Dead Rising (video game)

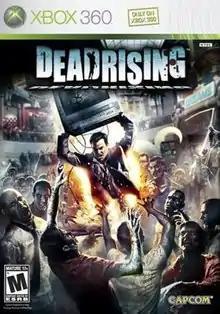
North American cover art

is a 2006 action-adventure game developed and published by Capcom originally for the Xbox 360. The game's story follows wartime photojournalist Frank West, who becomes trapped inside a shopping mall in the town of Willamette, Colorado, during a deadly zombie plague. West must uncover the truth behind the plague before a rescue helicopter arrives in three days to evacuate him.